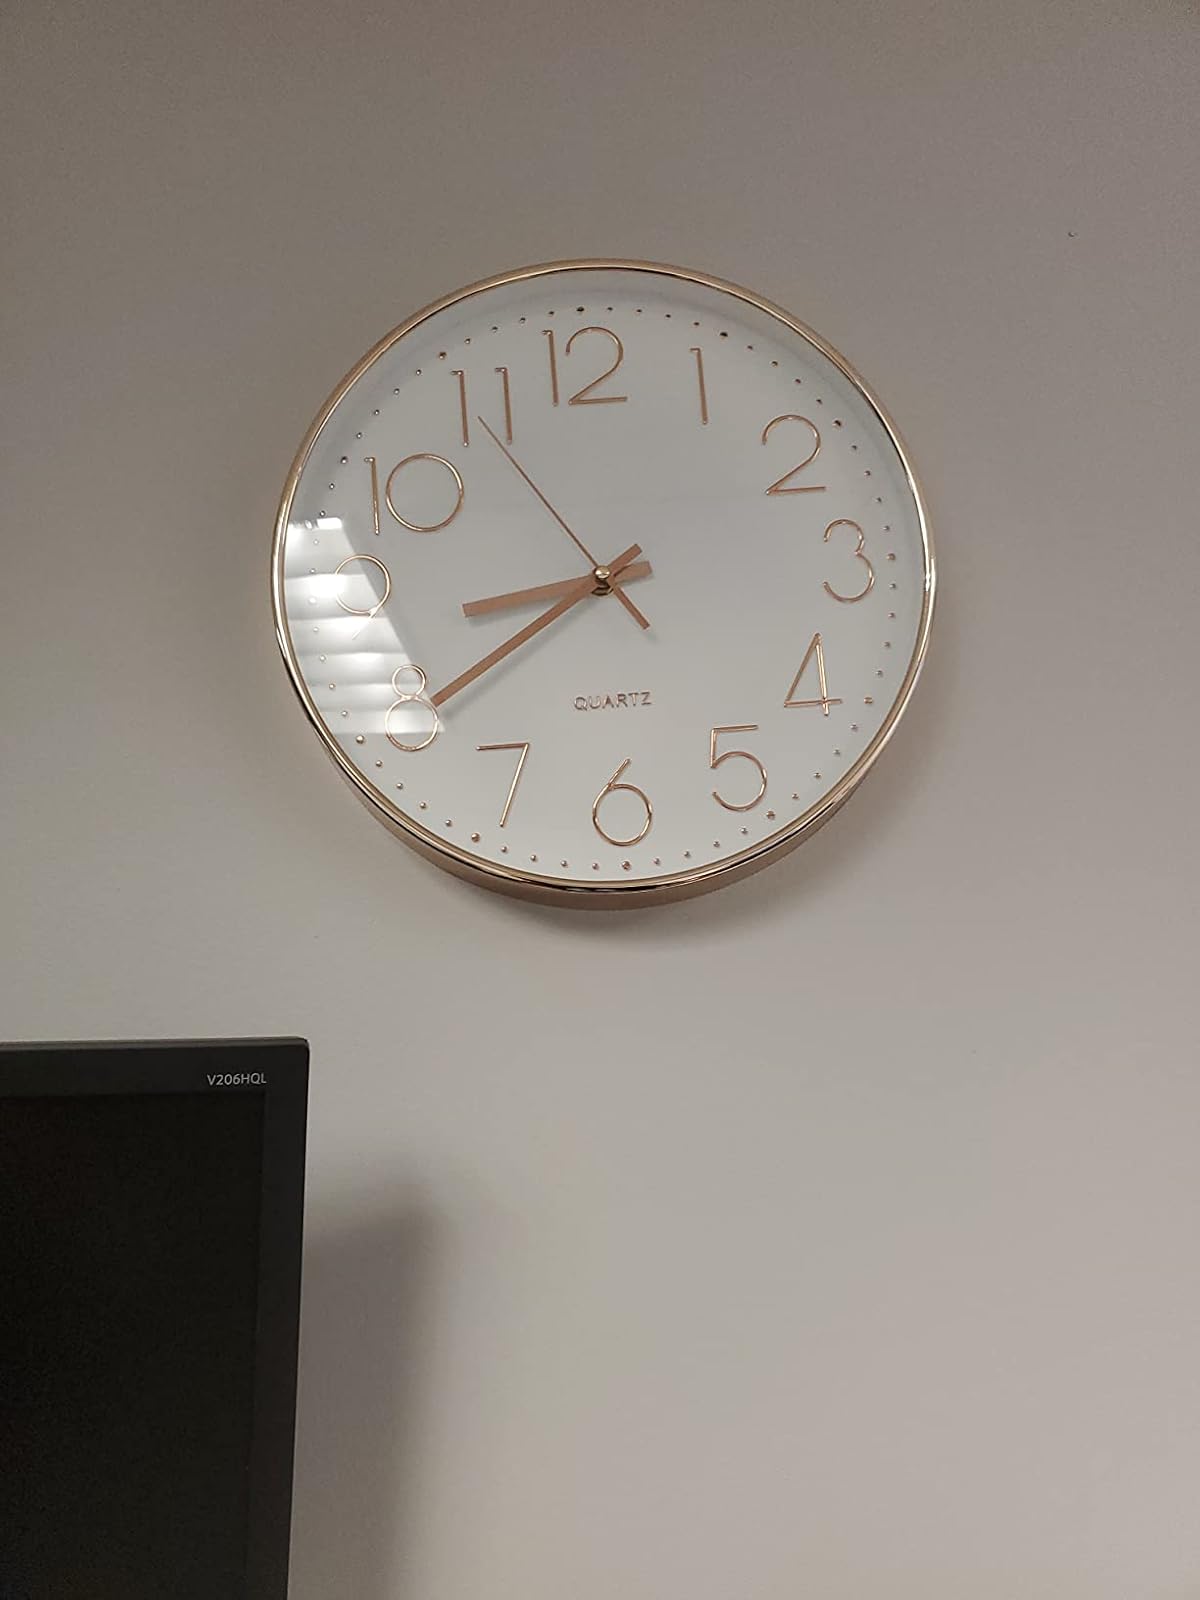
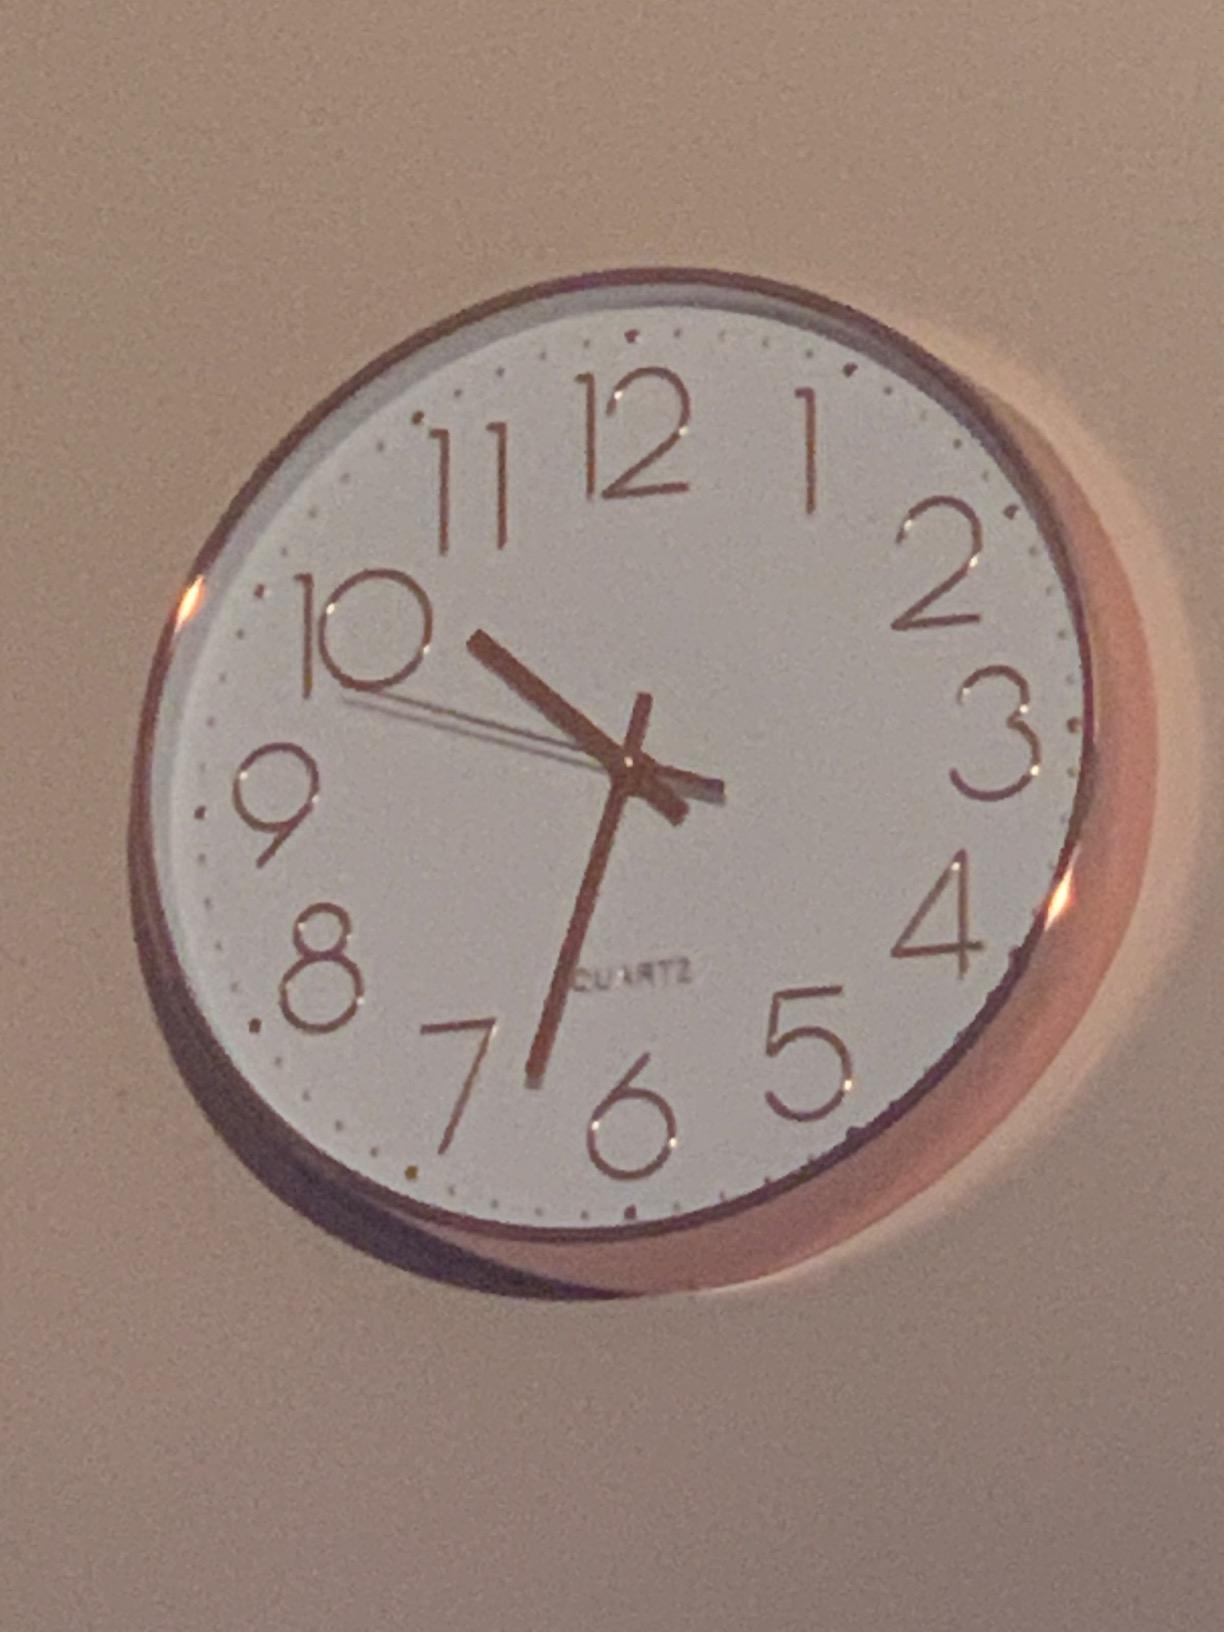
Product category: clock
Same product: yes